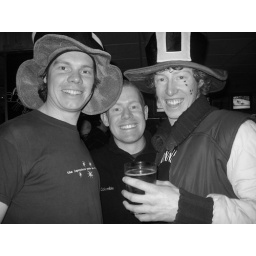
The boys in black and white glory